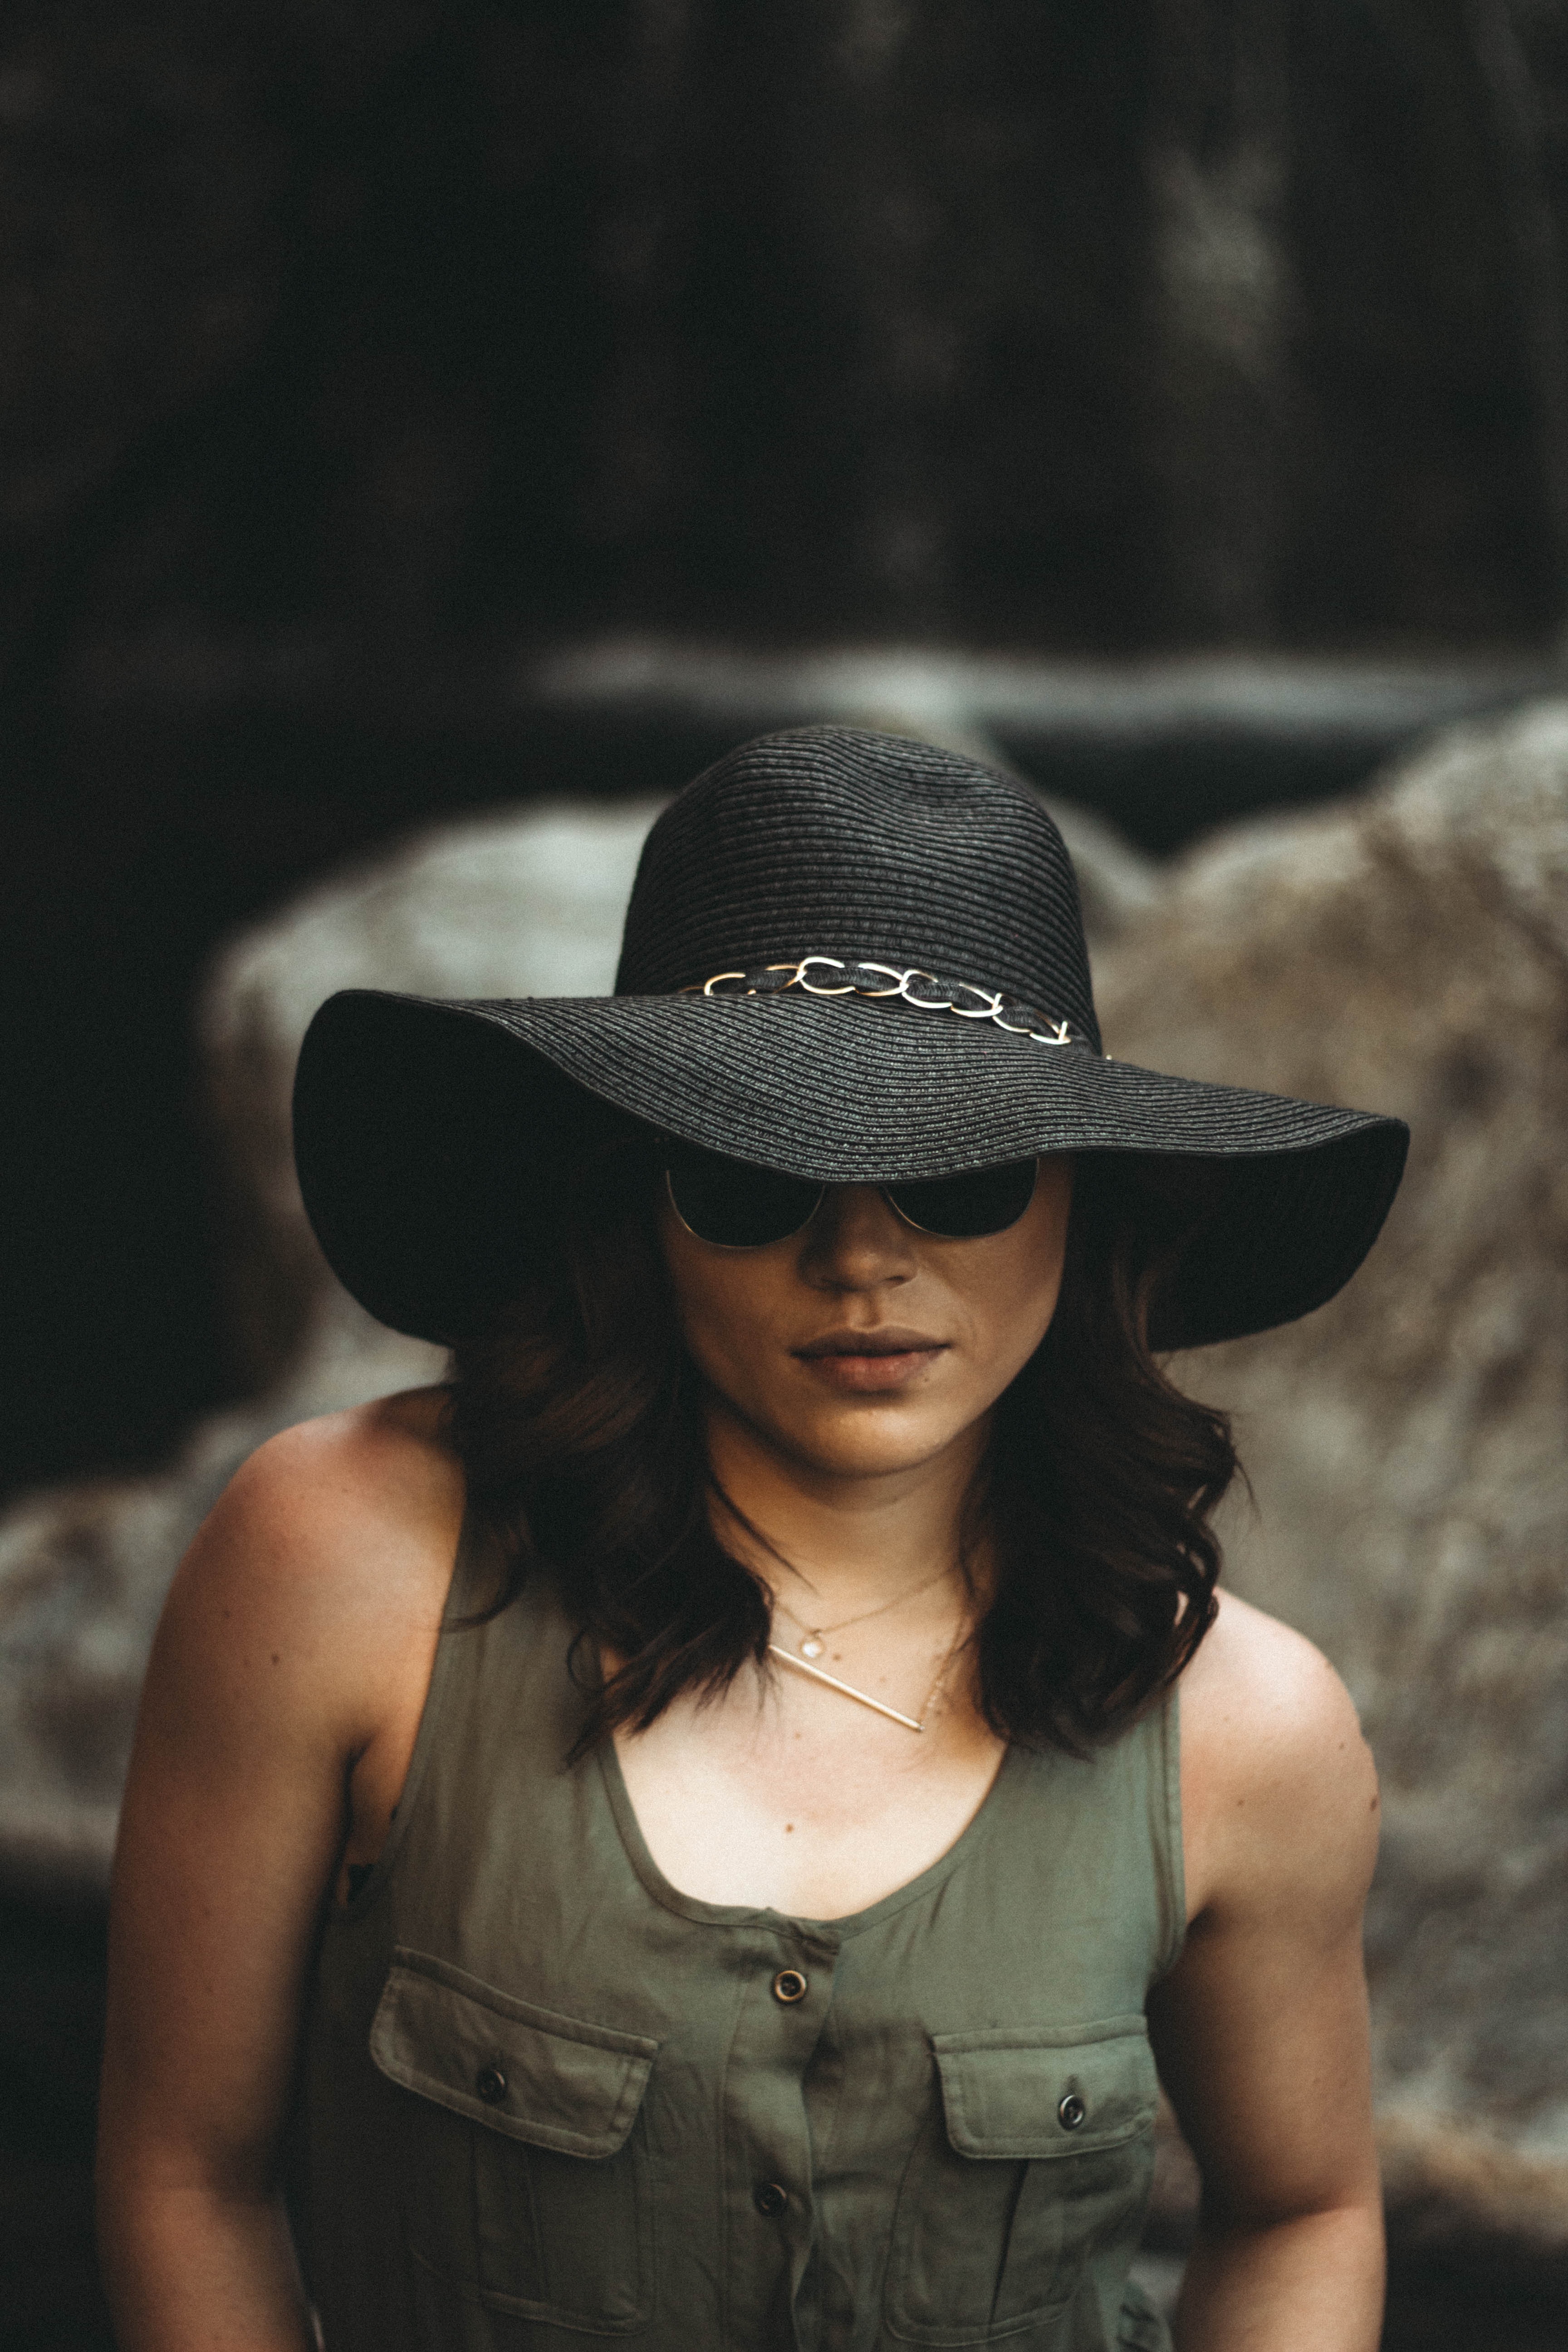
girl, photography, portrait, human, hat, lady, headgear, smile, black hair, fun, sunglasses, fedora, portrait photography, fashion accessory